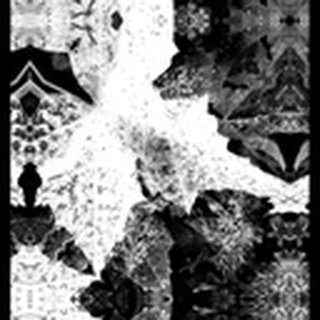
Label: cotton_powdery_mildew